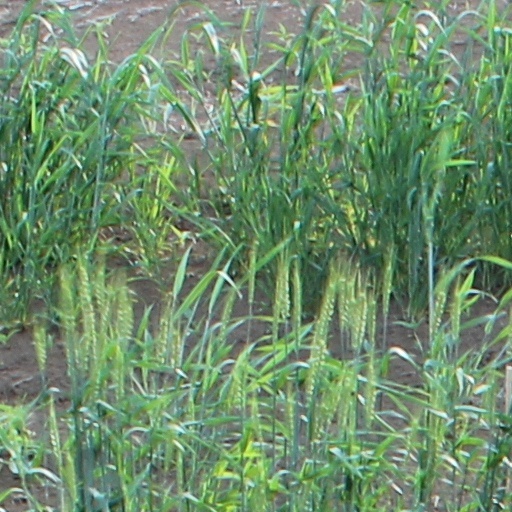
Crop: wheat